Ruth Fuller Field

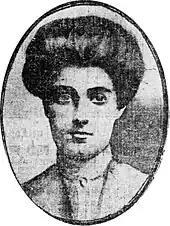
Fuller's partner, Emma Elizabeth Altman, known as "Juno" in "The Stone Wall"

Following the separation, Fuller patented a children's toy. Her entrepreneurship is especially notable because it went against the traditional womanly values at the time. While working on and advertising the toy, she traveled further northeast and closer to New York City. It is during her stay at the Margaret Lousia Home in New York City that she met Emma Elizabeth Altman, dubbed "Juno" in her autobiography, and they quickly fell in love. Fuller and Altman were married in a private ceremony in 1894.